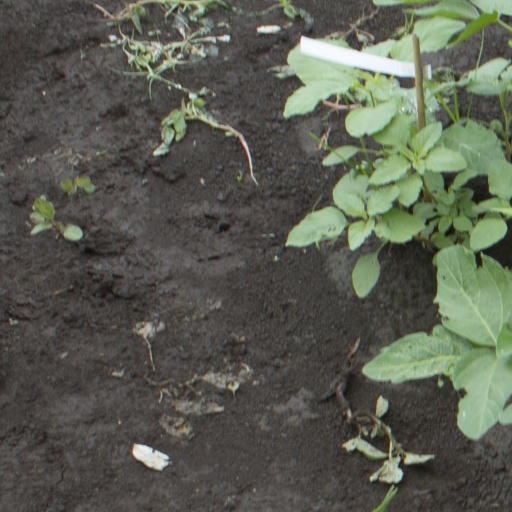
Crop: soybean